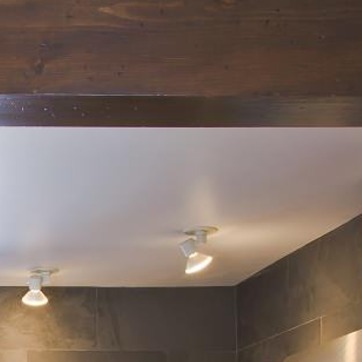
Material: painted